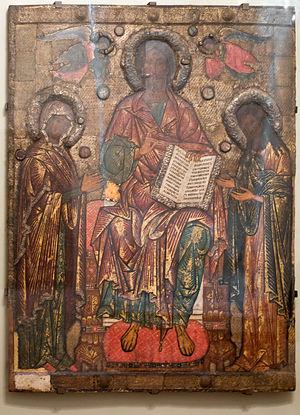
Les icônes russes postmongoles sont celles qui sont produites en Russie à partir du milieu du XIIIᵉ siècle et durant les siècles qui suivent, malgré la dévastation subie entre 1227 et 1240 du fait de la Horde d'or mongole. La Russie ne sera libérée de cette Horde d'or, qu'à la fin du XVᵉ siècle, en 1480, par Ivan III, grand prince de Vladimir et de Moscou. Il ne faut toutefois pas creuser un fossé entre les œuvres pré-mongoles et celles de la période postmongole. Après, comme avant l'invasion mongole, Novgorod et les autres écoles russes continuent à puiser à la source de l'art byzantin.